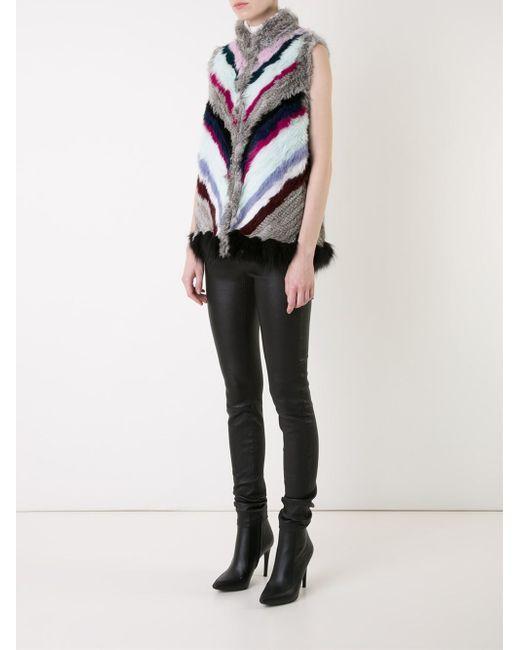
Frauen Lässige Mode Lose Kurzarm Feste Bluse Pullover Mantel